Dr. John Lewis House

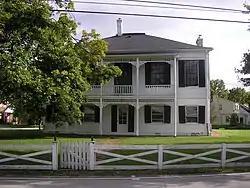

Dr. John Lewis House is a house in St. Matthews, Kentucky. It was listed on the National Register of Historic Places in 1984.